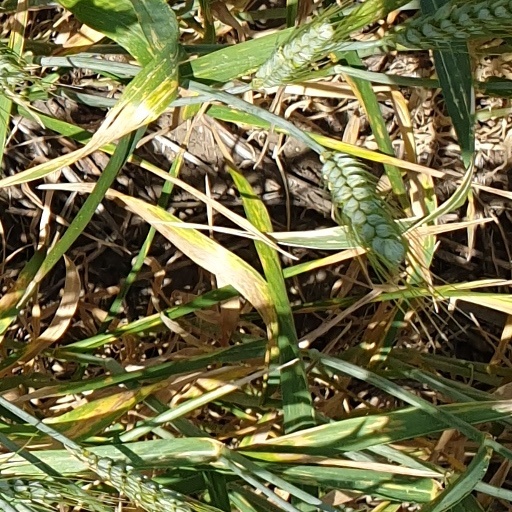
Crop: wheat